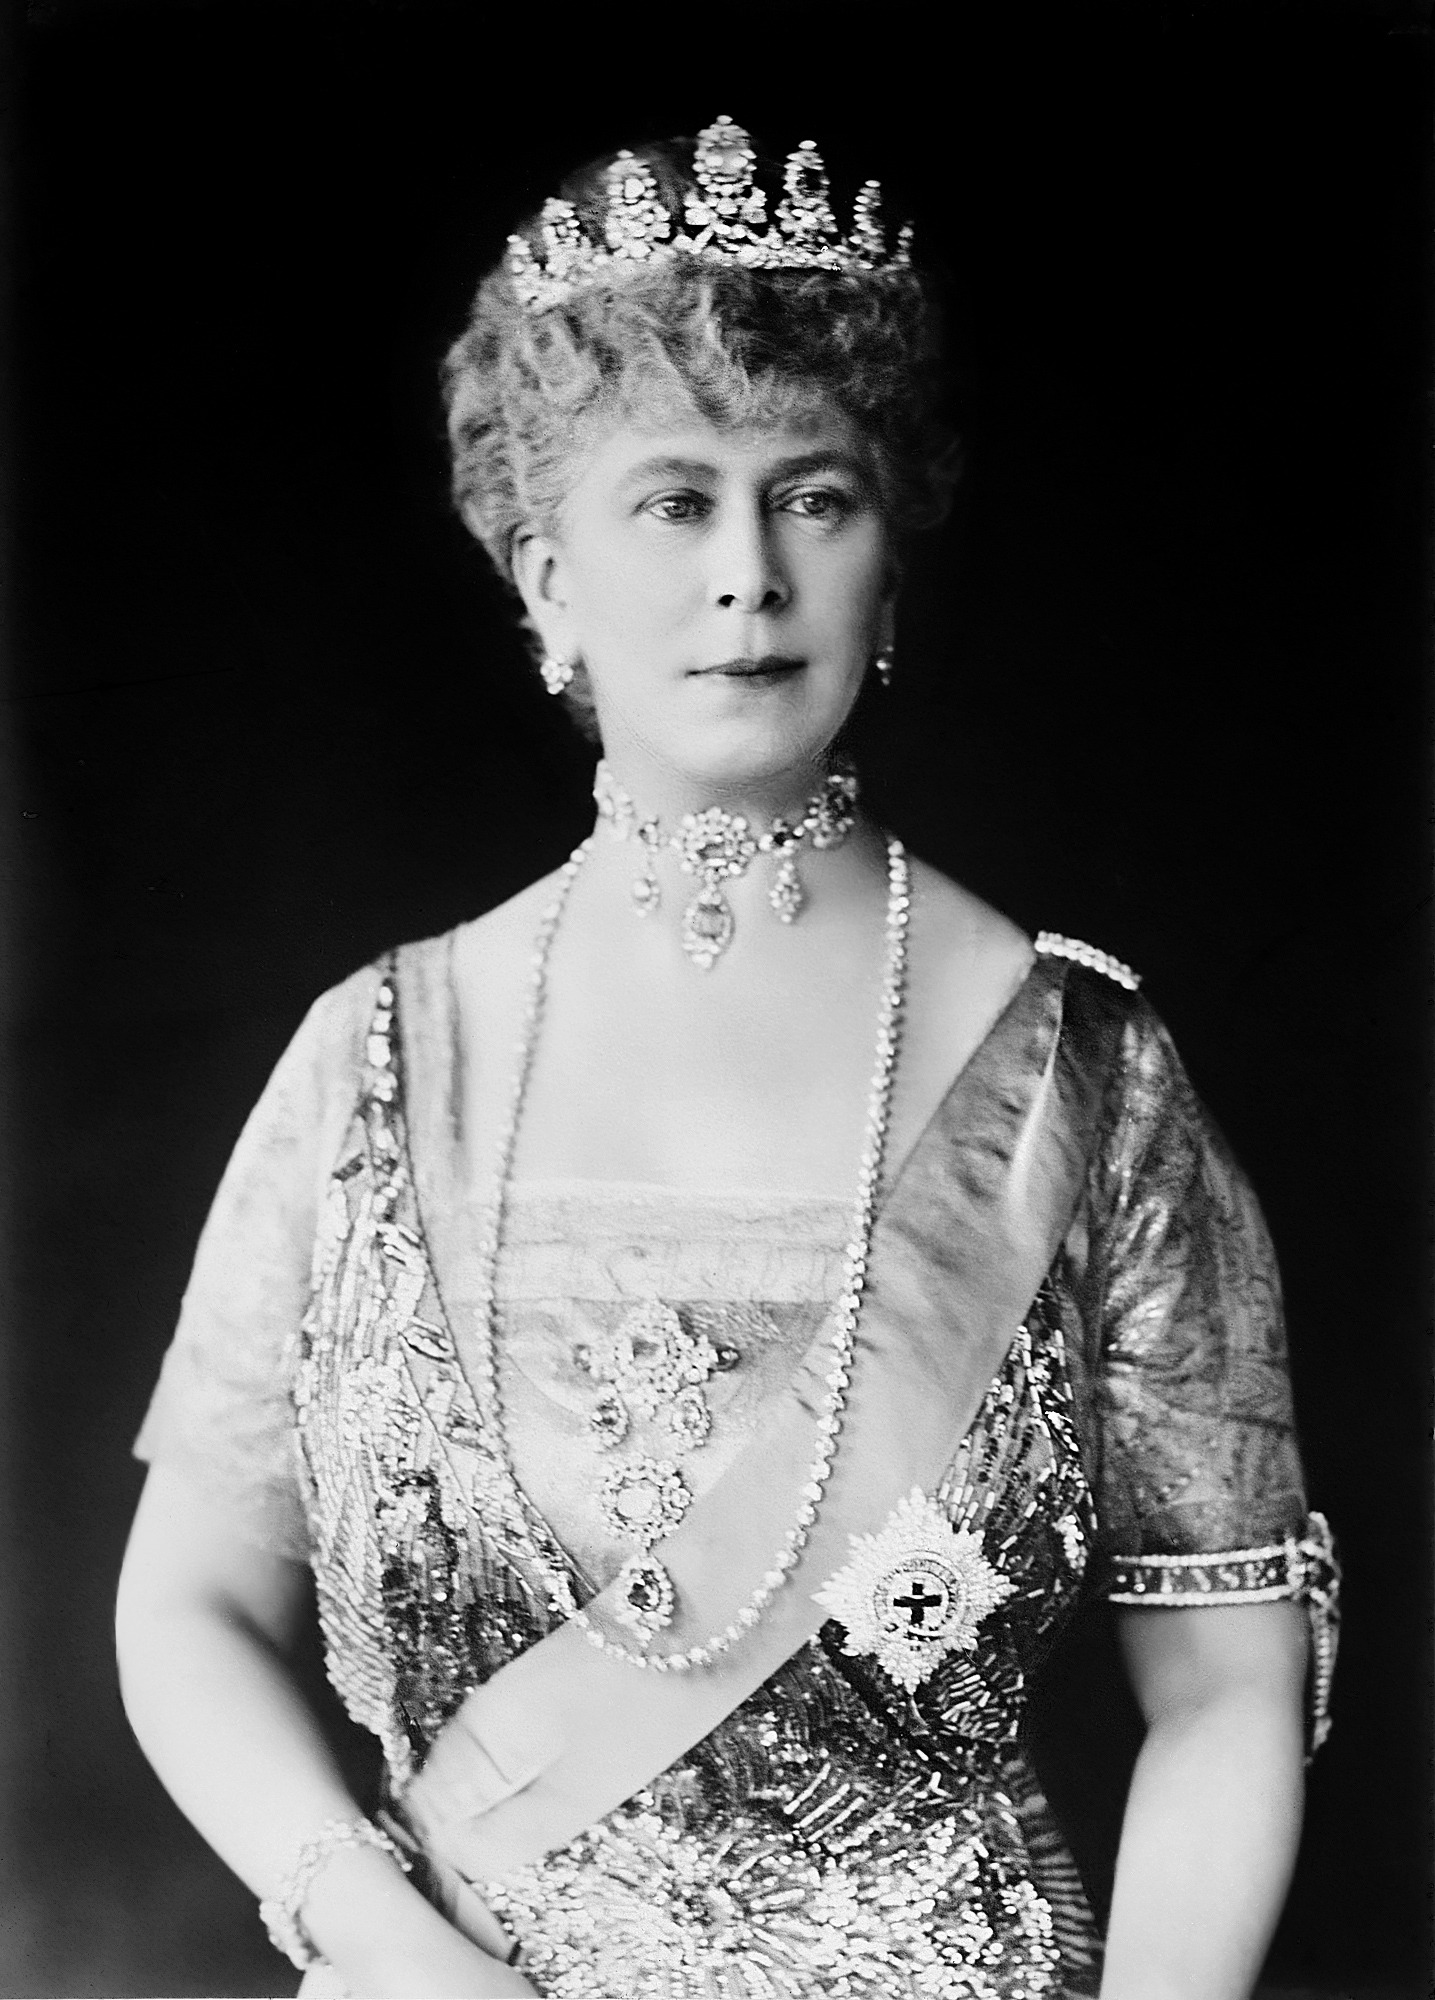
black and white, woman, photography, portrait, model, fashion, clothing, monochrome, lady, bride, crown, england, dress, queen, photograph, beauty, maria, princess, gown, noble, photo shoot, monochrome photography